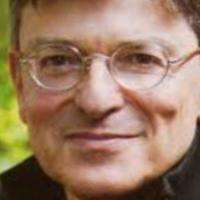
Age group: age 41-55